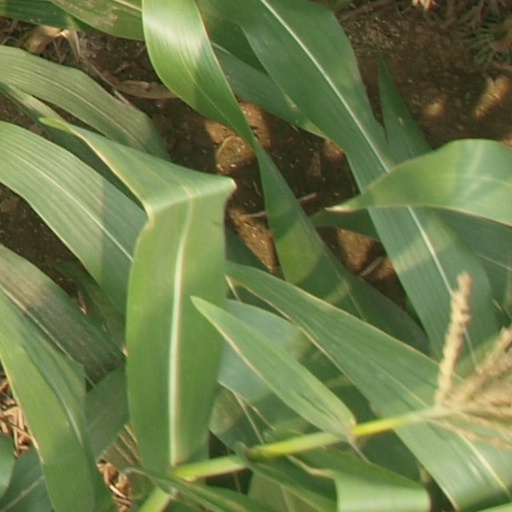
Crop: maize; corn